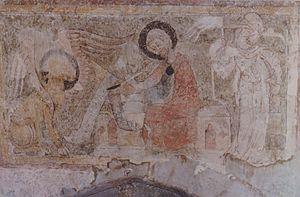
Peintures murales Aigueperse
Aigueperse est une commune française, située dans le département du Puy-de-Dôme en région d'Auvergne-Rhône-Alpes.